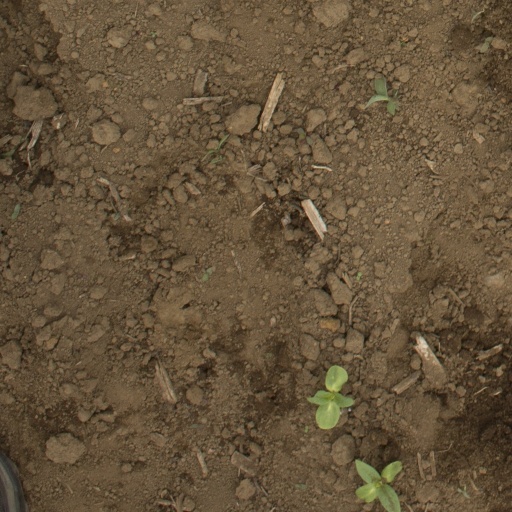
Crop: Jerusalem artichoke